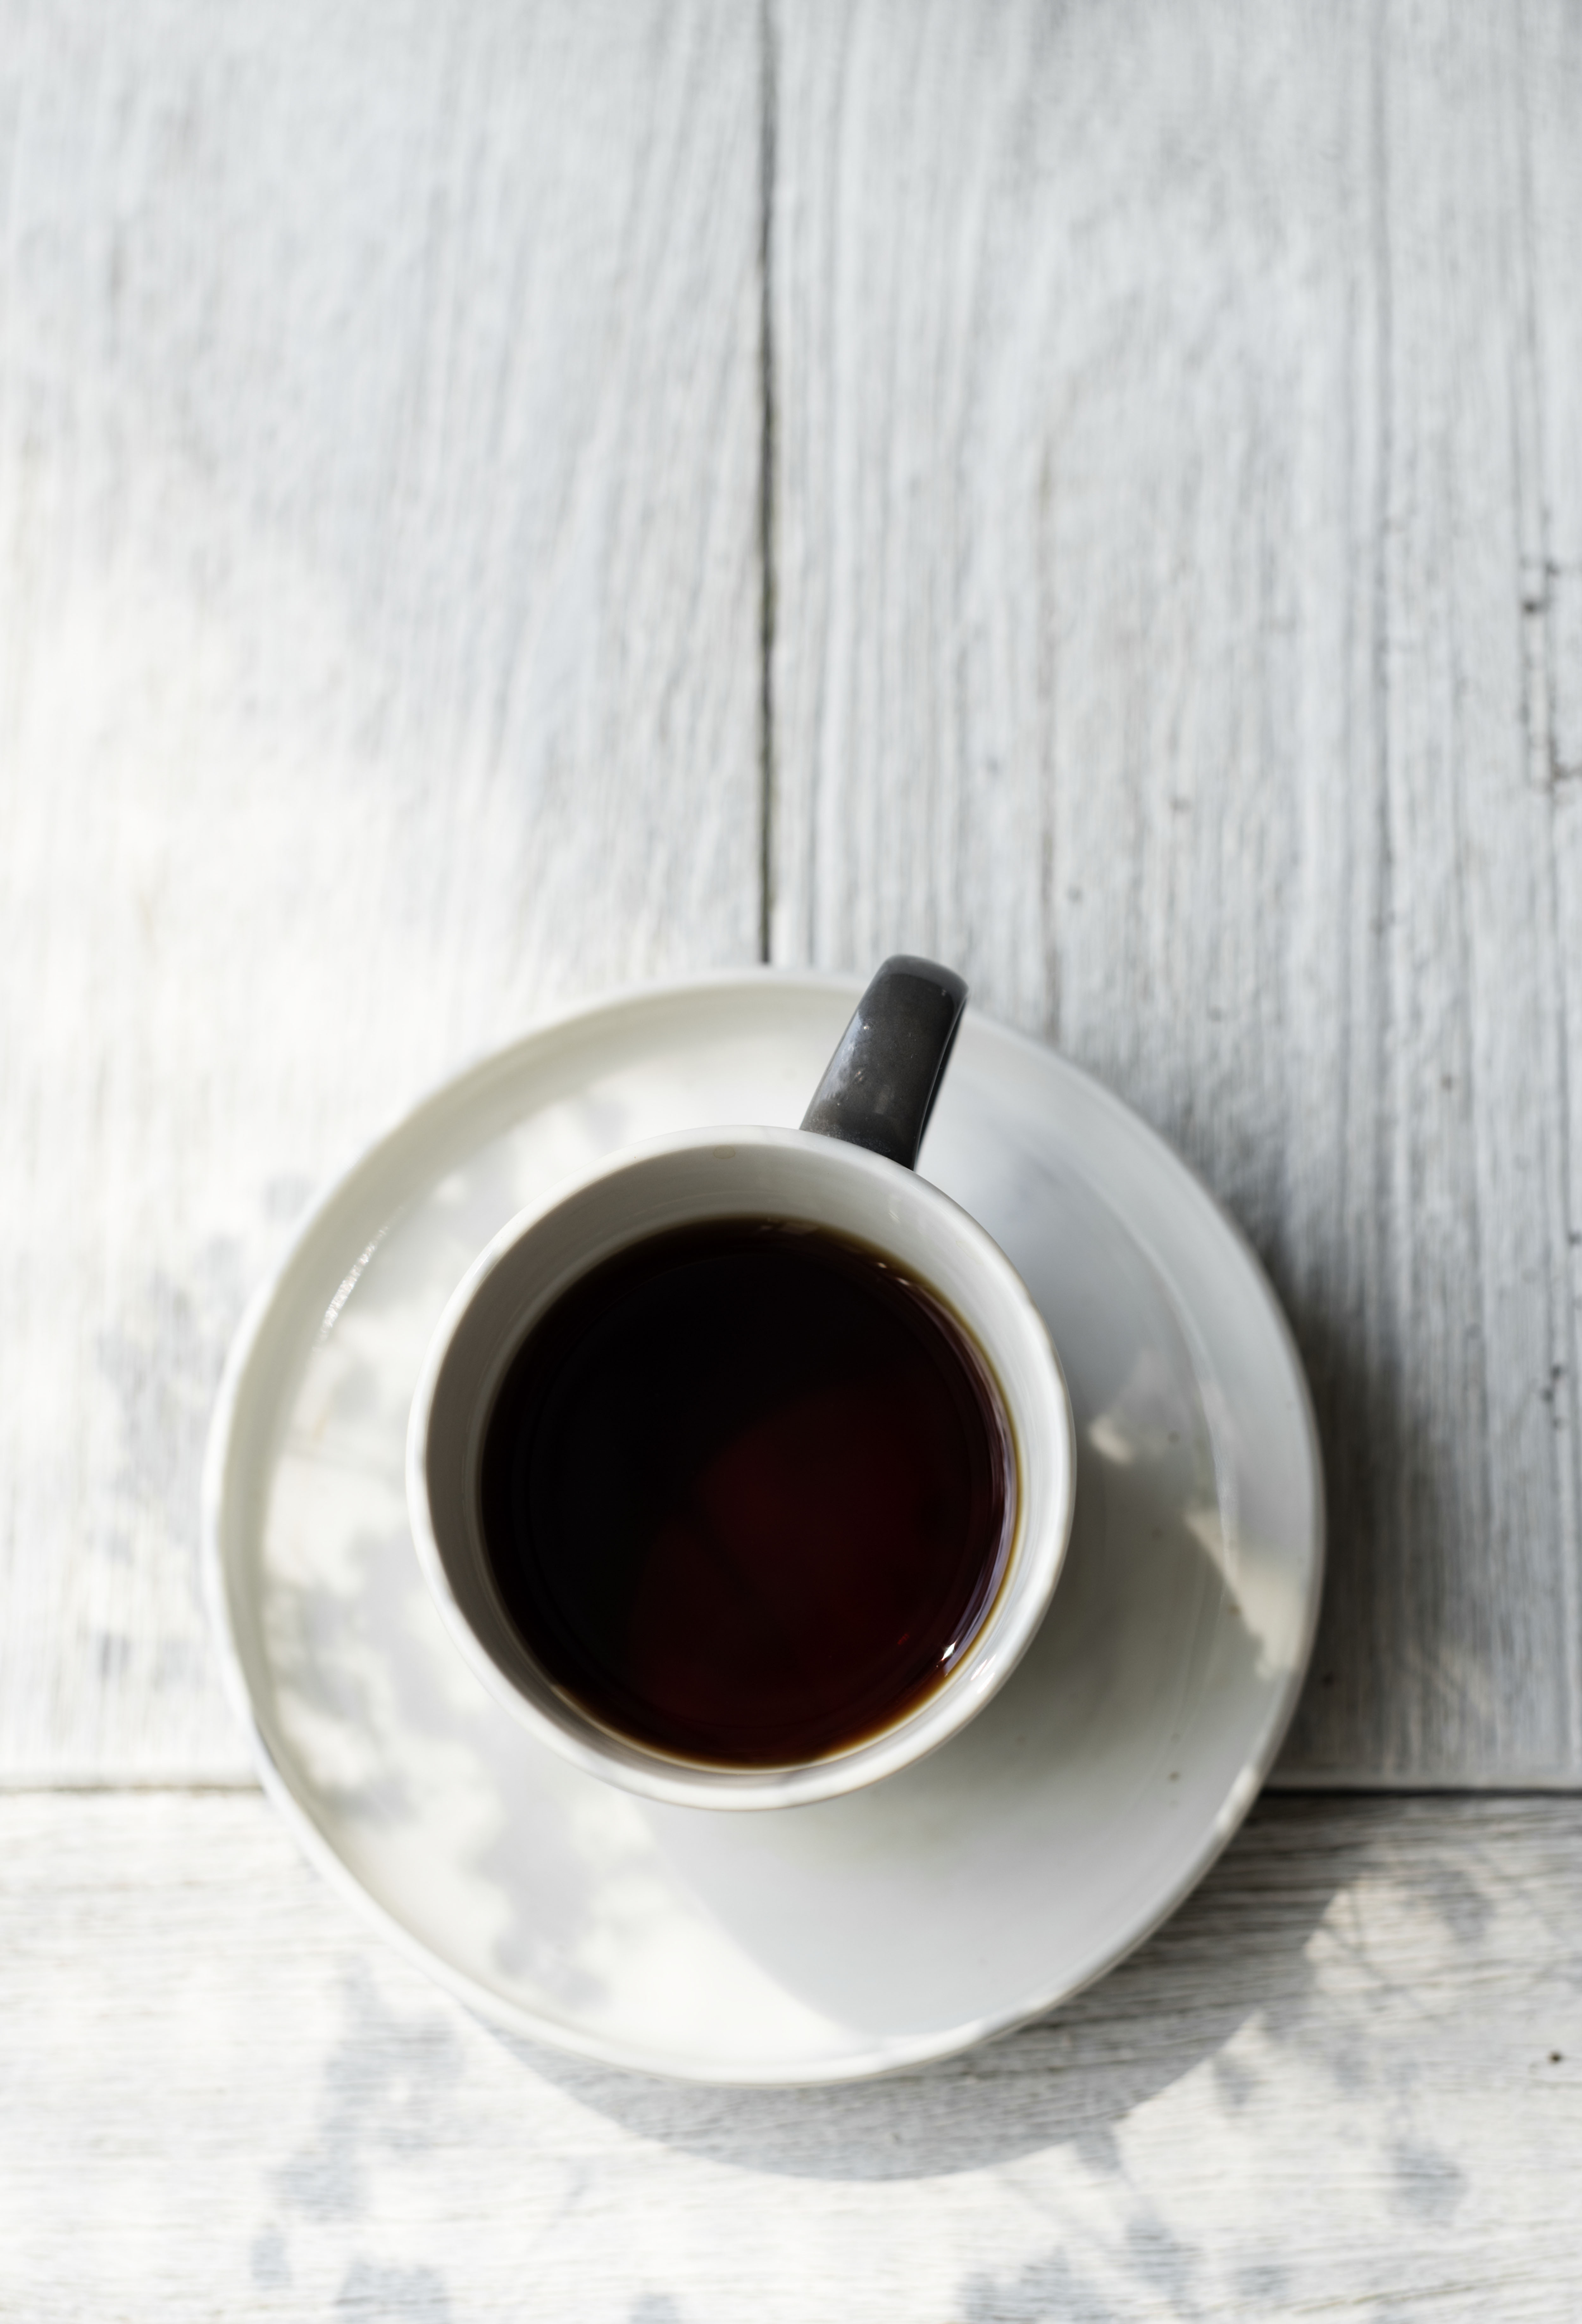
americano, barista, beverage, black coffee, break, brew, brewed, cafe, caffeine, clean, coffee, culture, cup, decoration, design, drink, enjoying, fresh, home, house, lifestyle, mania, menu, morning, mug, neat, preparation, professional, provence, refreshing, refreshment, relax, relaxation, rest, rustic, shop, simple, texture, wooden, wooden table, coffee cup, tableware, espresso, serveware, ristretto, earl grey tea, cuban espresso